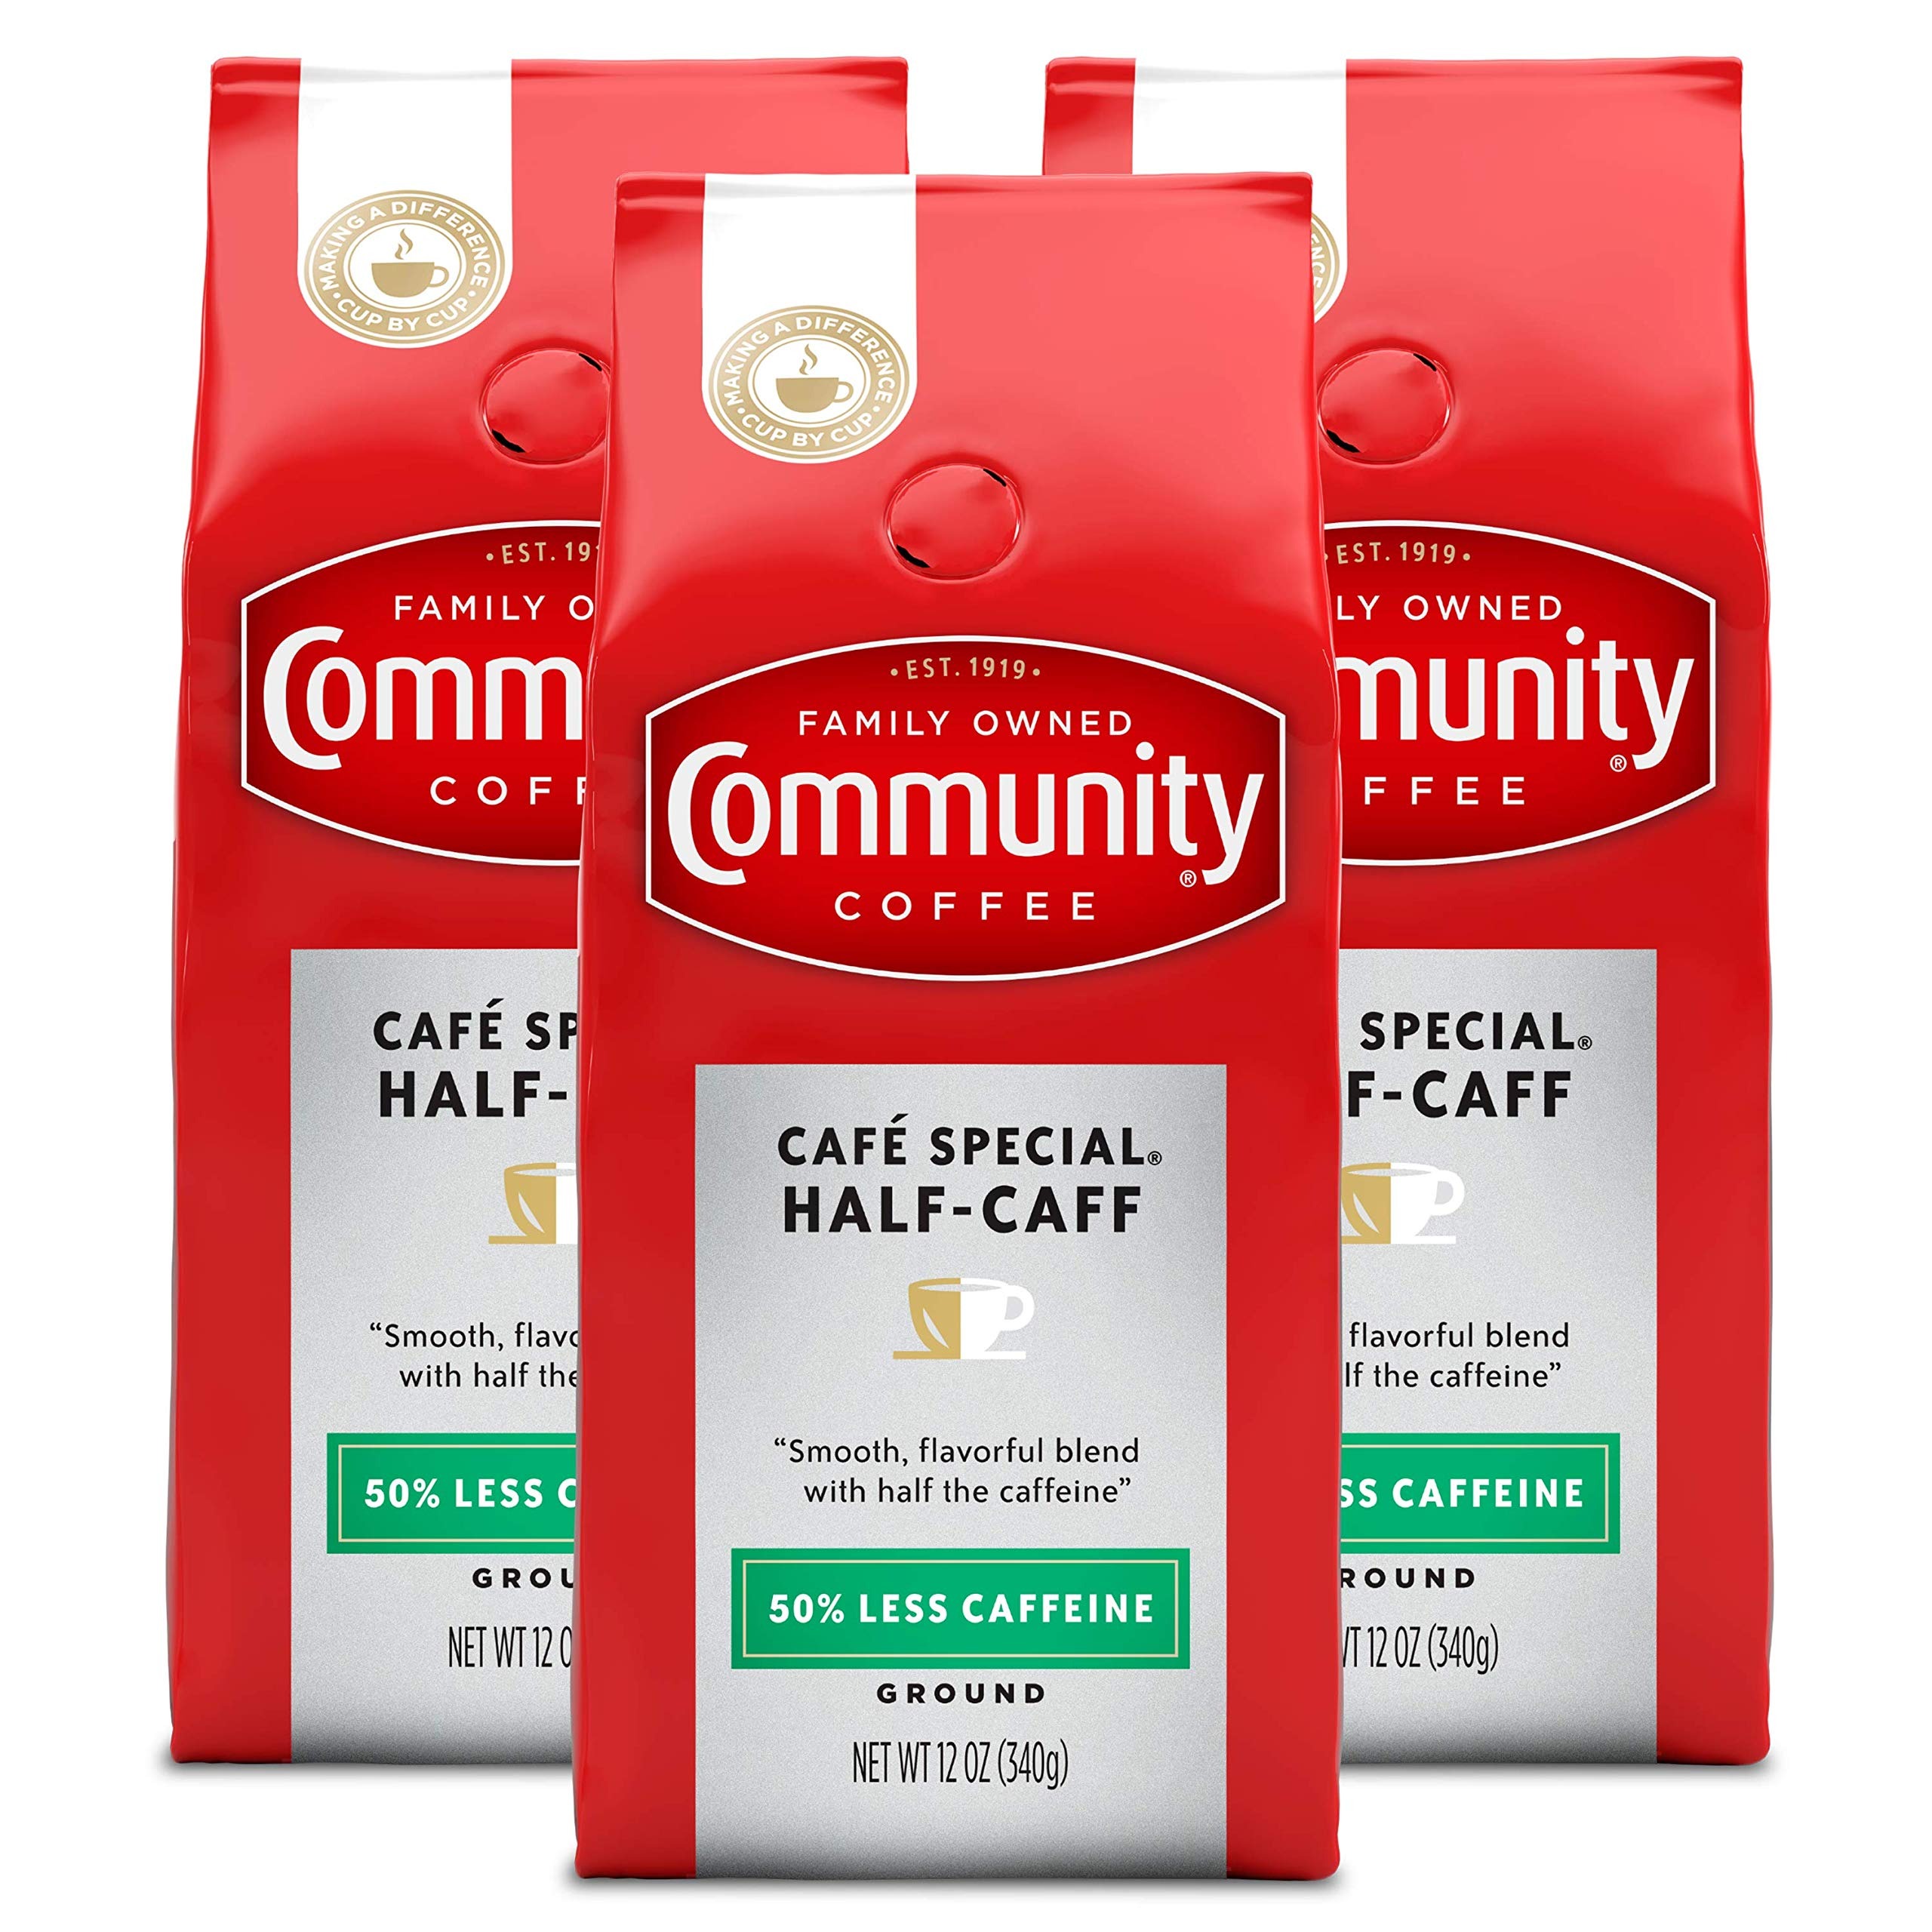
Item Name: Community Coffee Cafe Special Half-Caff 36 Ounce, Medium Dark Roast Ground Coffee, 12 Ounce Bag (Pack of 3)
Bullet Point 1: Half the caffeine allows you to enjoy more cups of this smooth, full-flavored, medium dark roast coffee
Bullet Point 2: Made from 100% select Arabica coffee beans and expertly roasted and ground for optimal flavor
Bullet Point 3: From responsibly sourced beans to community support programs, Community Coffee gives back in many ways
Bullet Point 4: Brew as drip coffee, pour over or French press - enjoy it hot, iced or as cold brew
Bullet Point 5: Rigorously cup-tested for aroma, body, balance and flavor to meet Community Coffee's high standards
Value: 36.0
Unit: Ounce

Price: 8.99